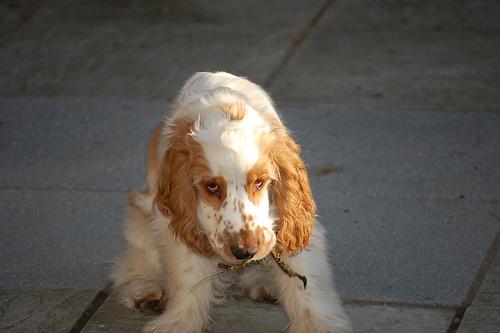
Breed: english cocker spaniel